Chavannes-le-Chêne

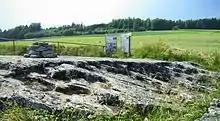
Gallo-Roman quarry near Chavannes-le-Chêne

The Vallon Des Vaux, a prehistoric and High Middle Ages settlement is listed as a Swiss heritage site of national significance.